London Borough of Richmond upon Thames

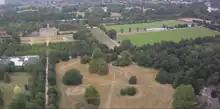
View from a helicopter of Ham House, the River Thames and Ham Polo Club

London Heathrow Airport is located a short distance west, in the London Borough of Hillingdon.